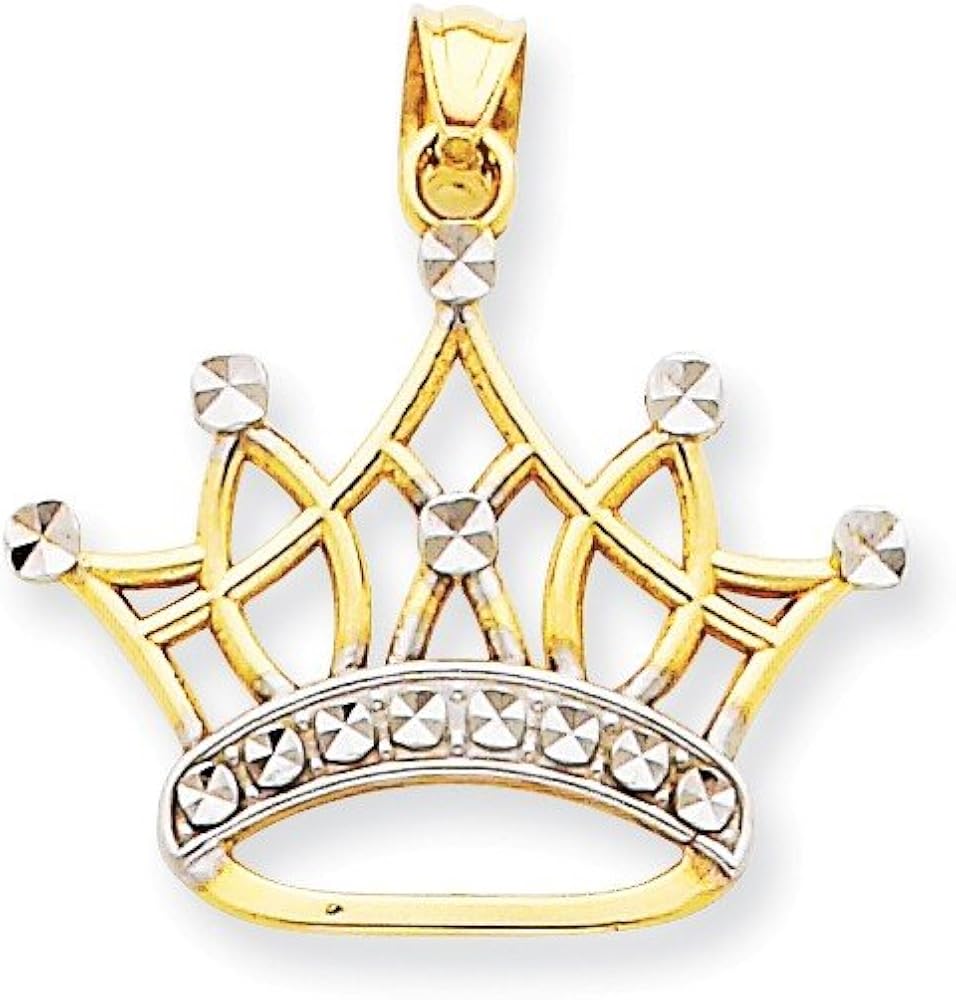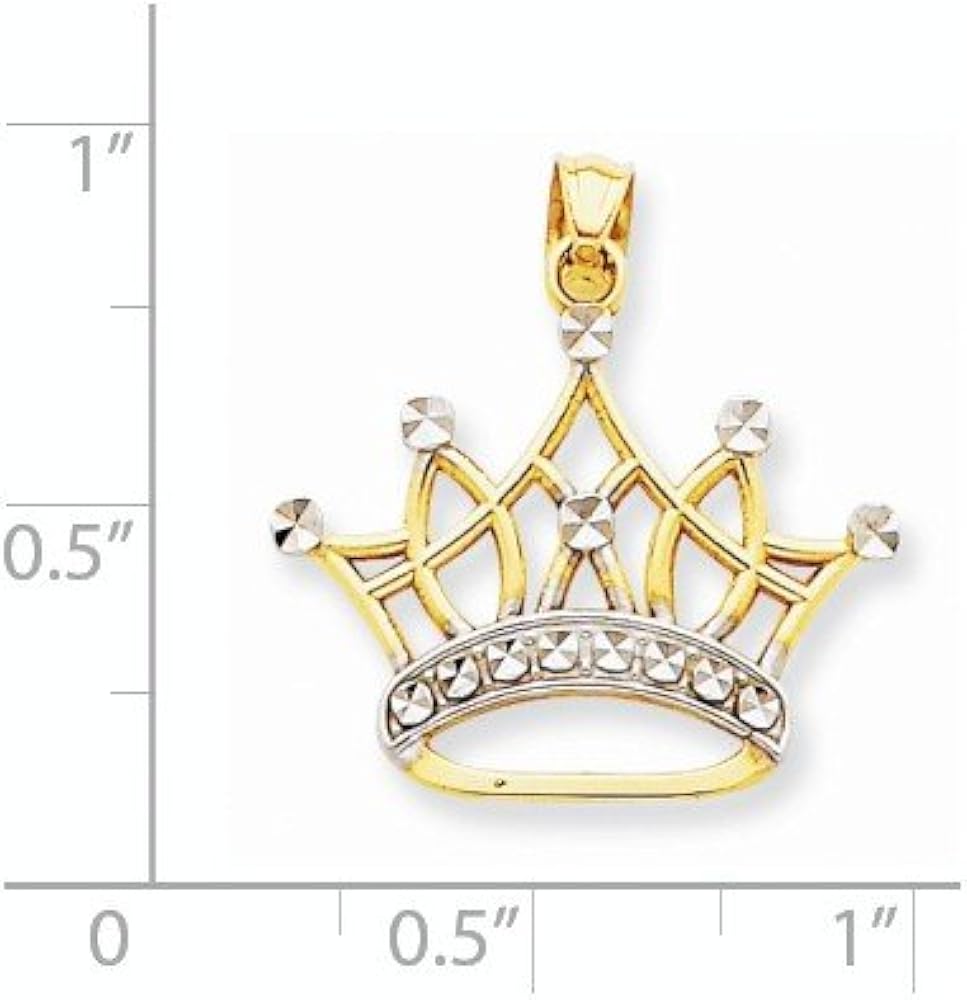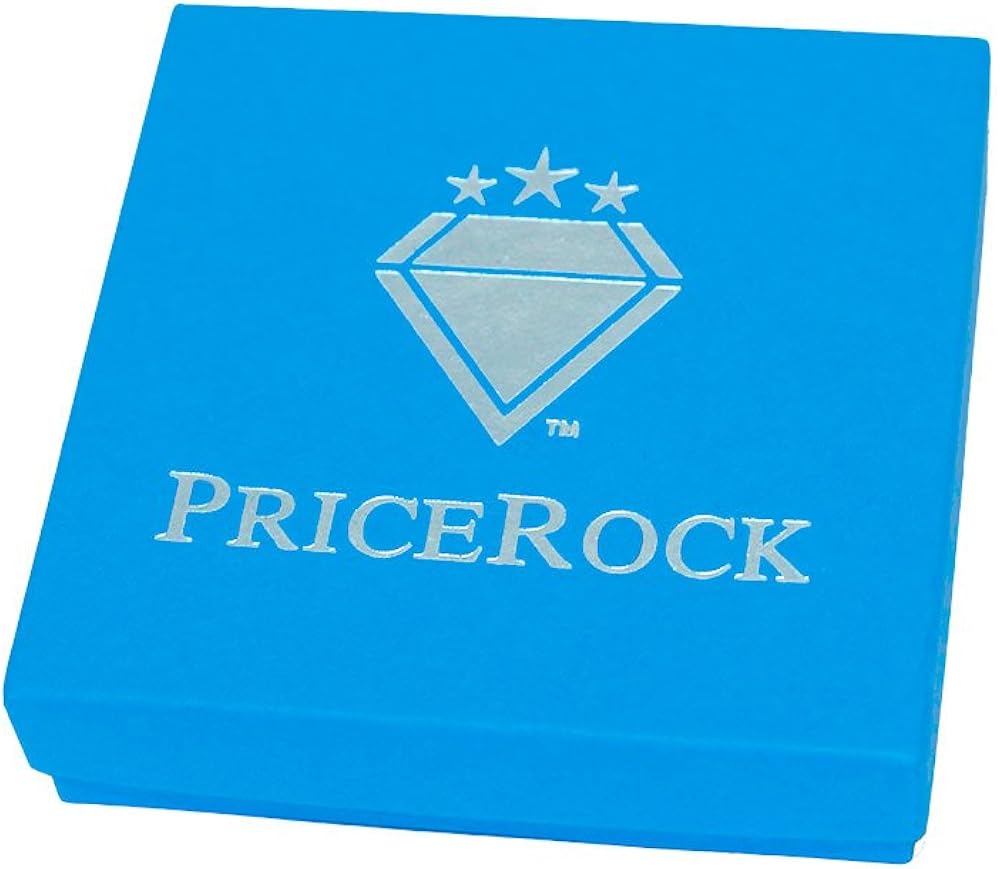
14k Gold and Rhodium Crown Pendant (0.79 in x 0.79 in)
Category: AMAZON FASHION
This 14k and Rhodium Crown Pendant is made with expert craftsmanship and can be worn everyday for a lifetime. We guarantee that our gold jewelry is made with authentic solid gold. Treat yourself to the luxury of brilliant solid gold that will never go out of style.
Features: Diamond-cut | Polished | 14K Yellow gold & rhodium | Images Are Enhanced For Better View | Made in the USA